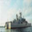
Label: ship